Muenke syndrome

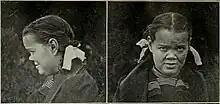
Mentally disabled woman with features indicative of Muenke syndrome

Apart from craniosynostosis, it has been suggested that hearing loss, and learning difficulties are common in Muenke syndrome. According to Ulster Medical Journal, most individuals with Muenke syndrome may have limb findings. The most common ocular finding in Muenke syndrome is strabismus as studied by Dr. Agochukwu-Nwubah and her researching team.